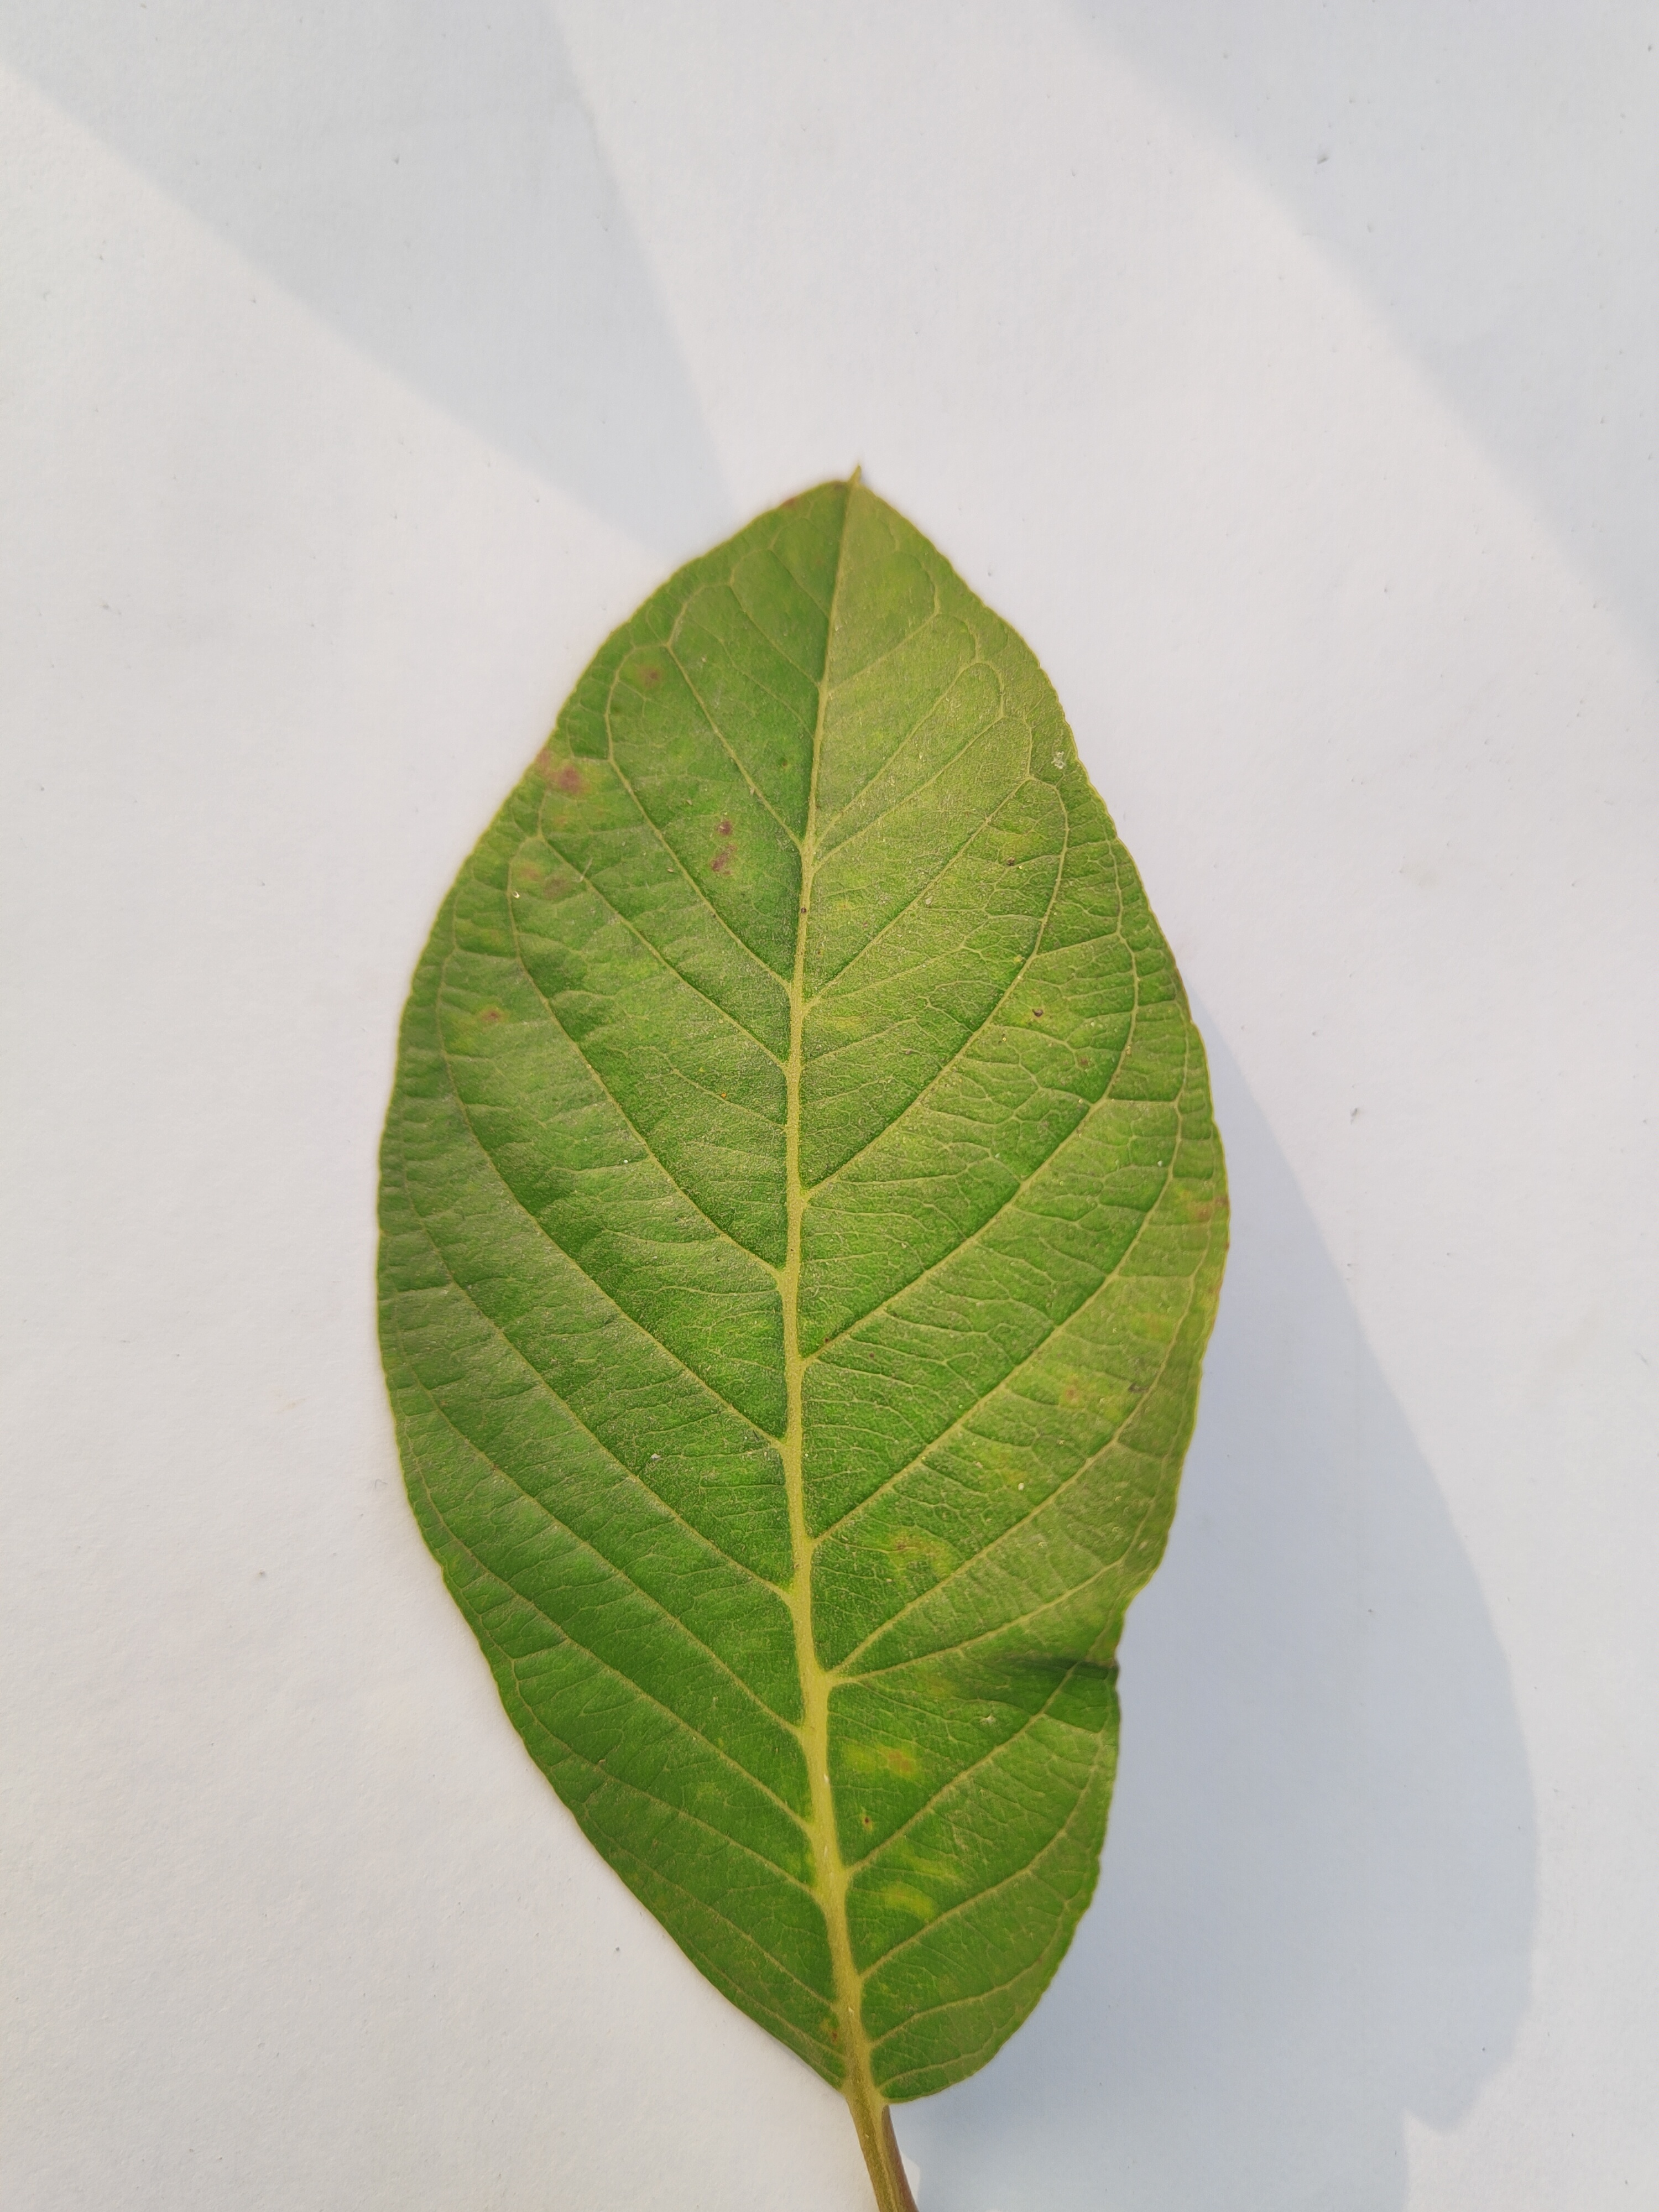
Leaf variety: Guava